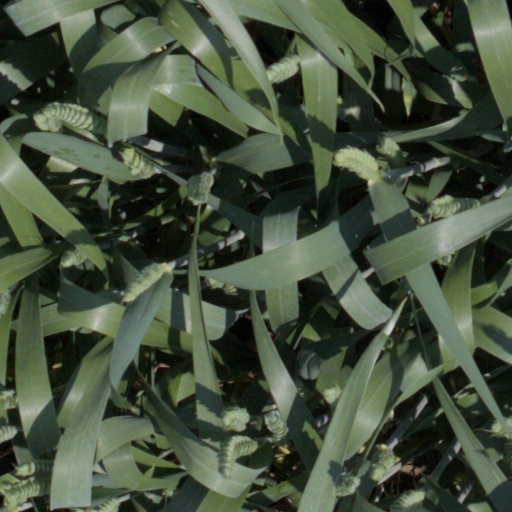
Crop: wheat